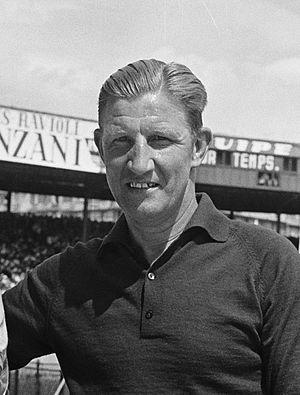
Gerrit Schulte, né le 7 janvier 1916 à Amsterdam et mort le 26 février 1992 à Bois-le-Duc, est un coureur cycliste néerlandais.